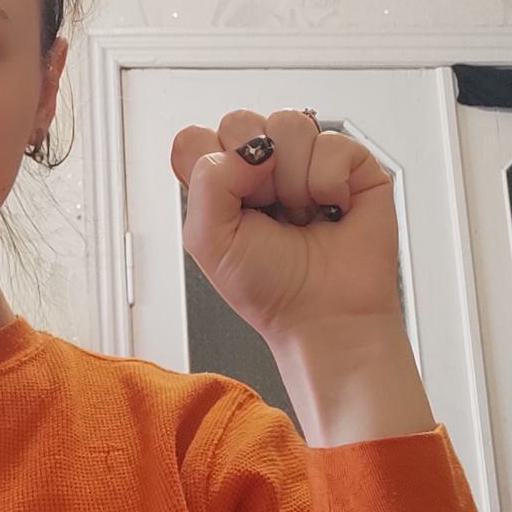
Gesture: fist